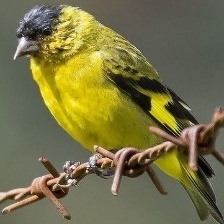
Species: ANDEAN SISKIN
Scientific name: SPINUS SPINESCENS